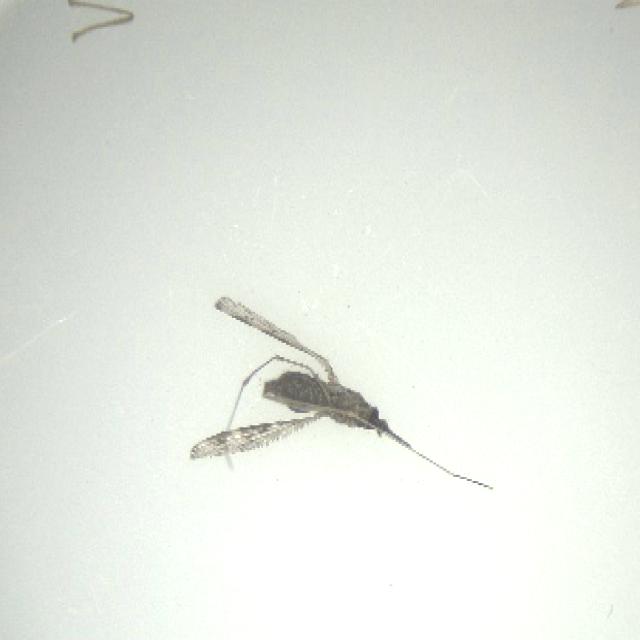
Species: anopheles_sinensis